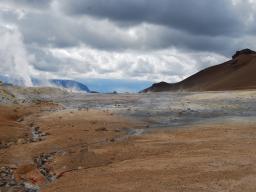
Label: Background_without_leaves